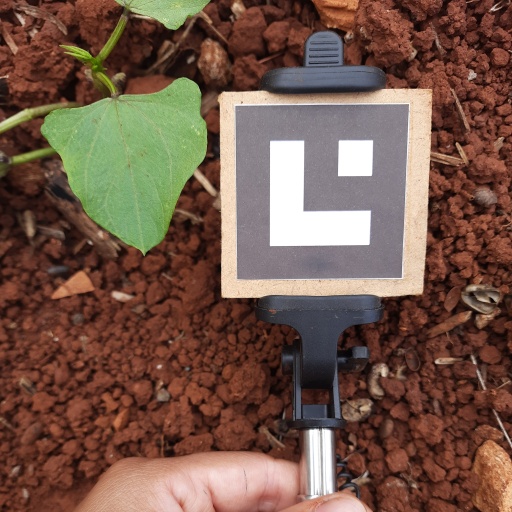
Observations: wavy surface, no eating holes, under shade